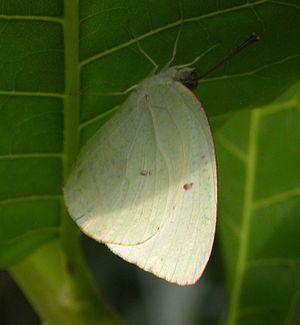
La Piéride du cassier ou Africain jaune est un lépidoptère de la famille des Pieridae, de la sous-famille des Coliadinae et du genre Catopsilia.